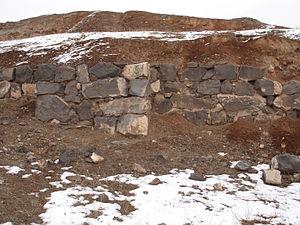
Karmir-Blour ou Colline rouge est une colline située en Arménie à l'ouest d'Erevan, sur la rive gauche de la rivière Hrazdan. Sur cette colline de Karmir-Blour ont été découverts d'anciens lieux de peuplement ainsi que la ville-forteresse Teishebani d'Urartu.